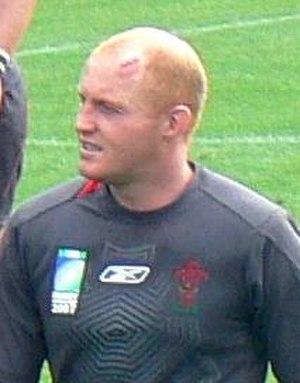
La Coupe d'Europe de rugby à XV est la plus importante compétition interclubs de rugby à XV disputée en Europe chaque année par des équipes des Six Nations et de la Roumanie. La compétition est organisée par l'European Rugby Cup de 1995 à 2014, puis par l'European Professional Club Rugby depuis 2014, qui gère également le Challenge européen de rugby à XV, compétition de second niveau qui regroupe les équipes qui n'ont pu se qualifier pour la Champions Cup. Le club qui remporte la Coupe d'Europe est sacré champion d'Europe.
Martyn Elwyn Williams, né le 1ᵉʳ septembre 1975 à Pontypridd, est un joueur de rugby à XV gallois, qui occupe le poste de troisième ligne aile. Il compte 100 sélections avec l'équipe du pays de Galles.